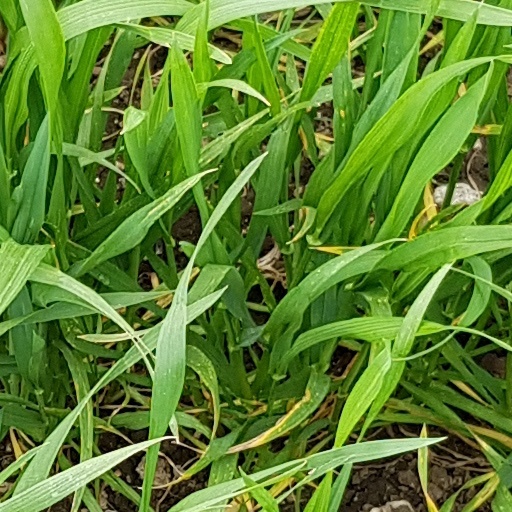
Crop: wheat